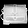
Label: Bag